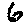
Label: 6